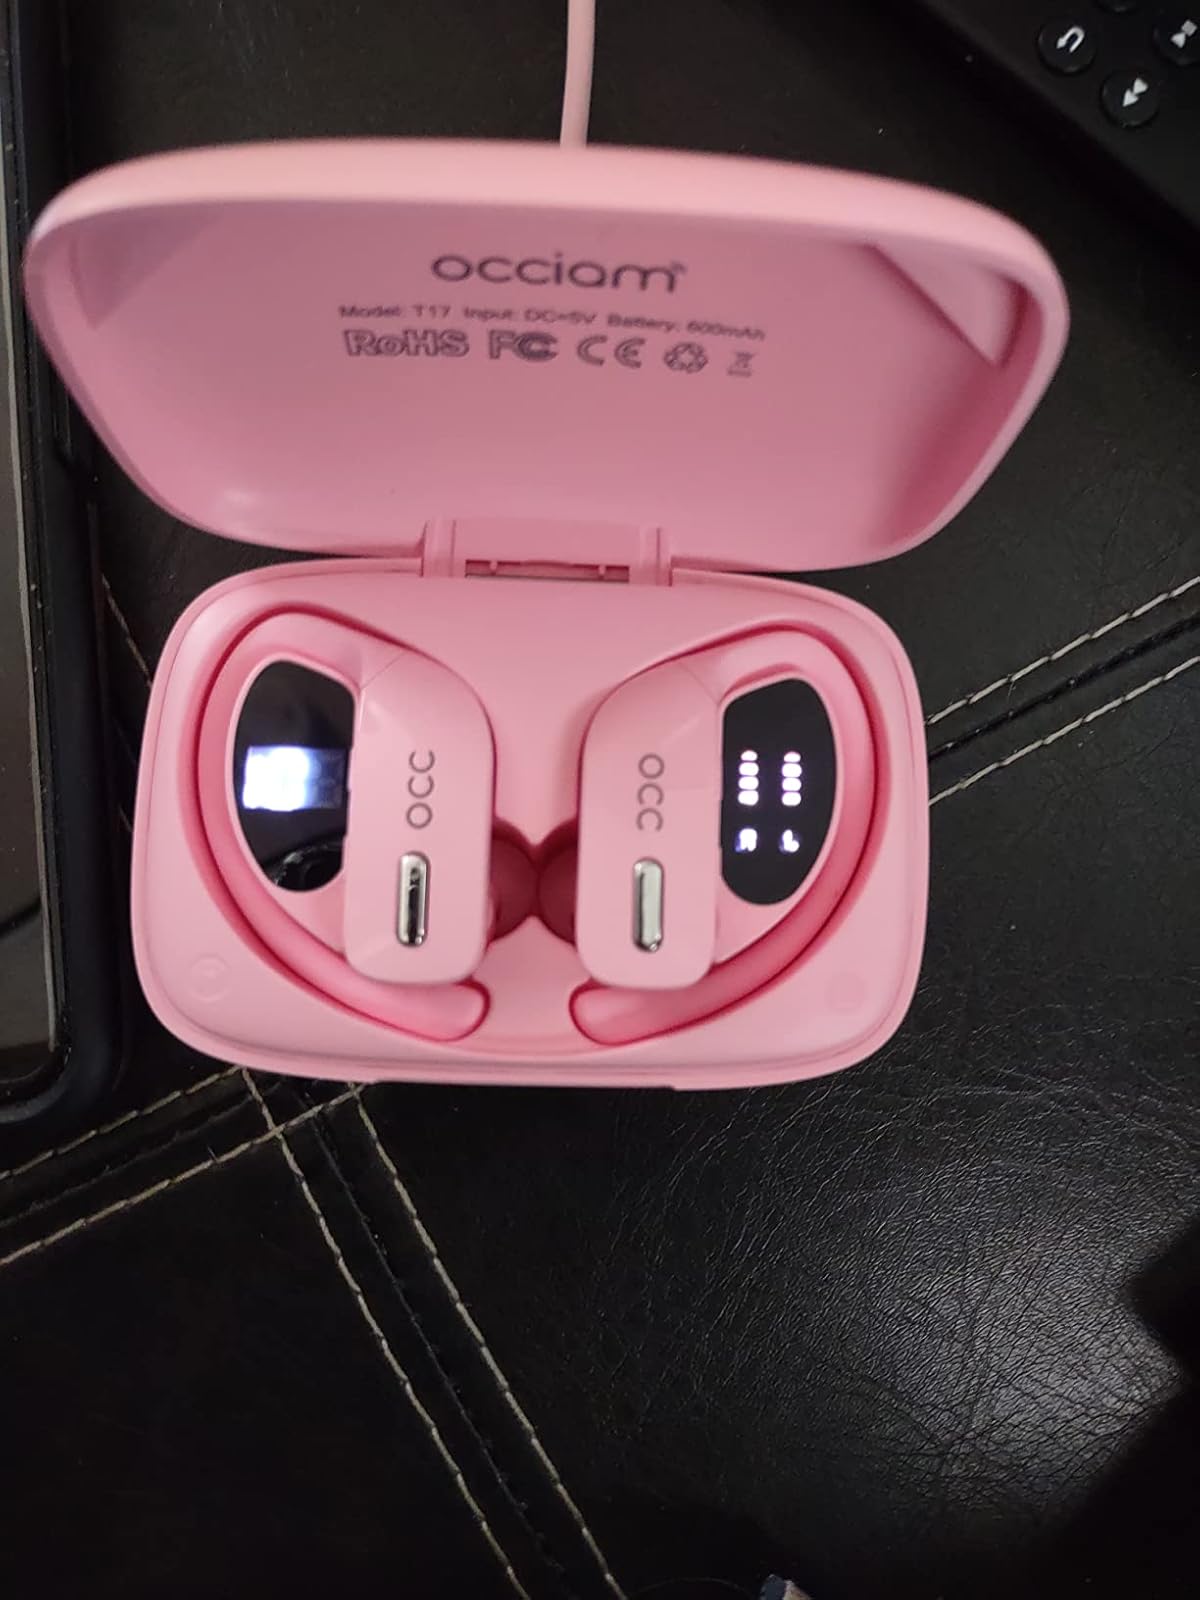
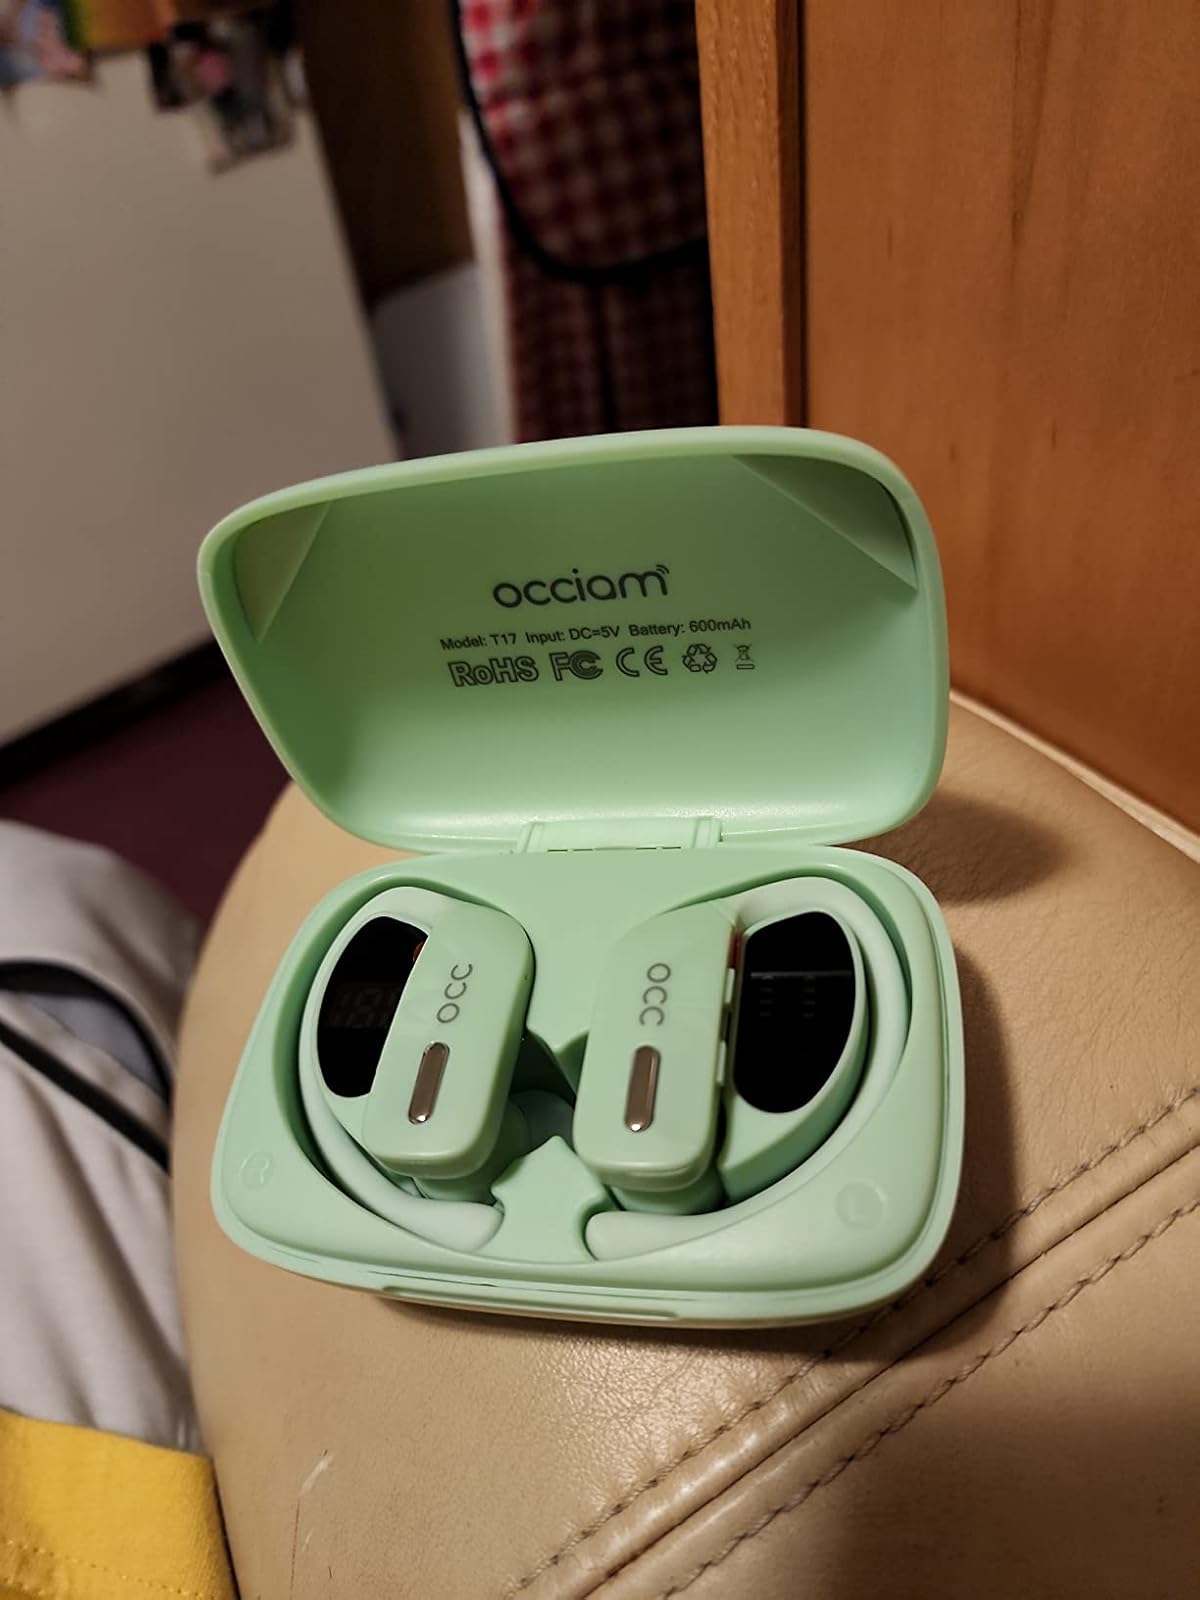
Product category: earbuds
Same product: no